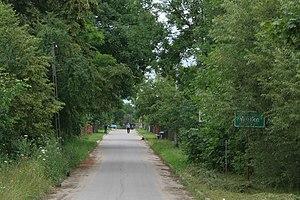
Wólka est un village du district administratif de la Gmina Orla situé dans le powiat de Bielsk, lui-même compris dans la voïvodie de Podlachie, au nord-est de la Pologne. Il se trouve à environ 4 kilomètres au nord-ouest d'Orla, 8 km au sud-est de Bielsk Podlaski, et à 44 km au sud de la capitale régionale Białystok.